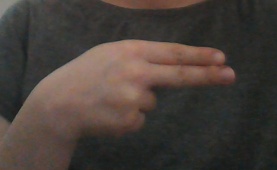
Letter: ain